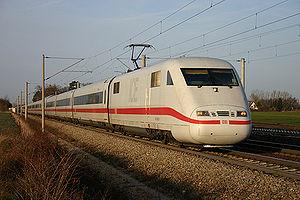
La Deutsche Bahn Aktiengesellschaft, DB parfois DB AG, est l'entreprise ferroviaire publique allemande issue de la fusion entre la Deutsche Bundesbahn et la Deutsche Reichsbahn en 1994. Elle est notamment présente dans les domaines du transport de voyageurs, du transport de marchandises, et réalise la gestion et l'exploitation du réseau ferré allemand.